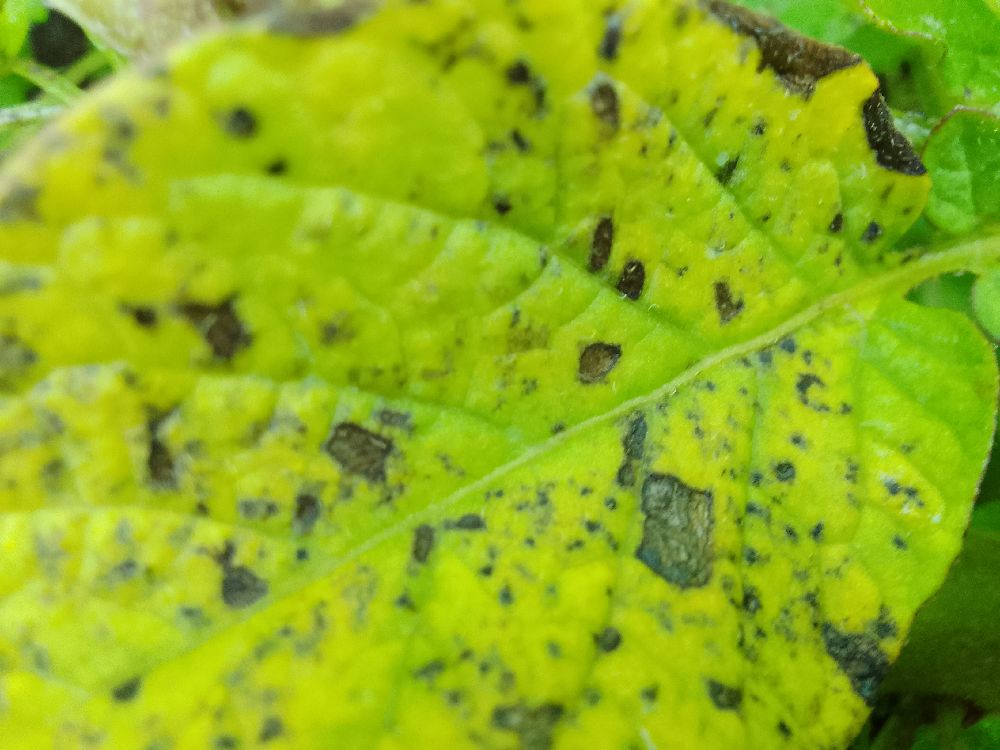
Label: Early blight